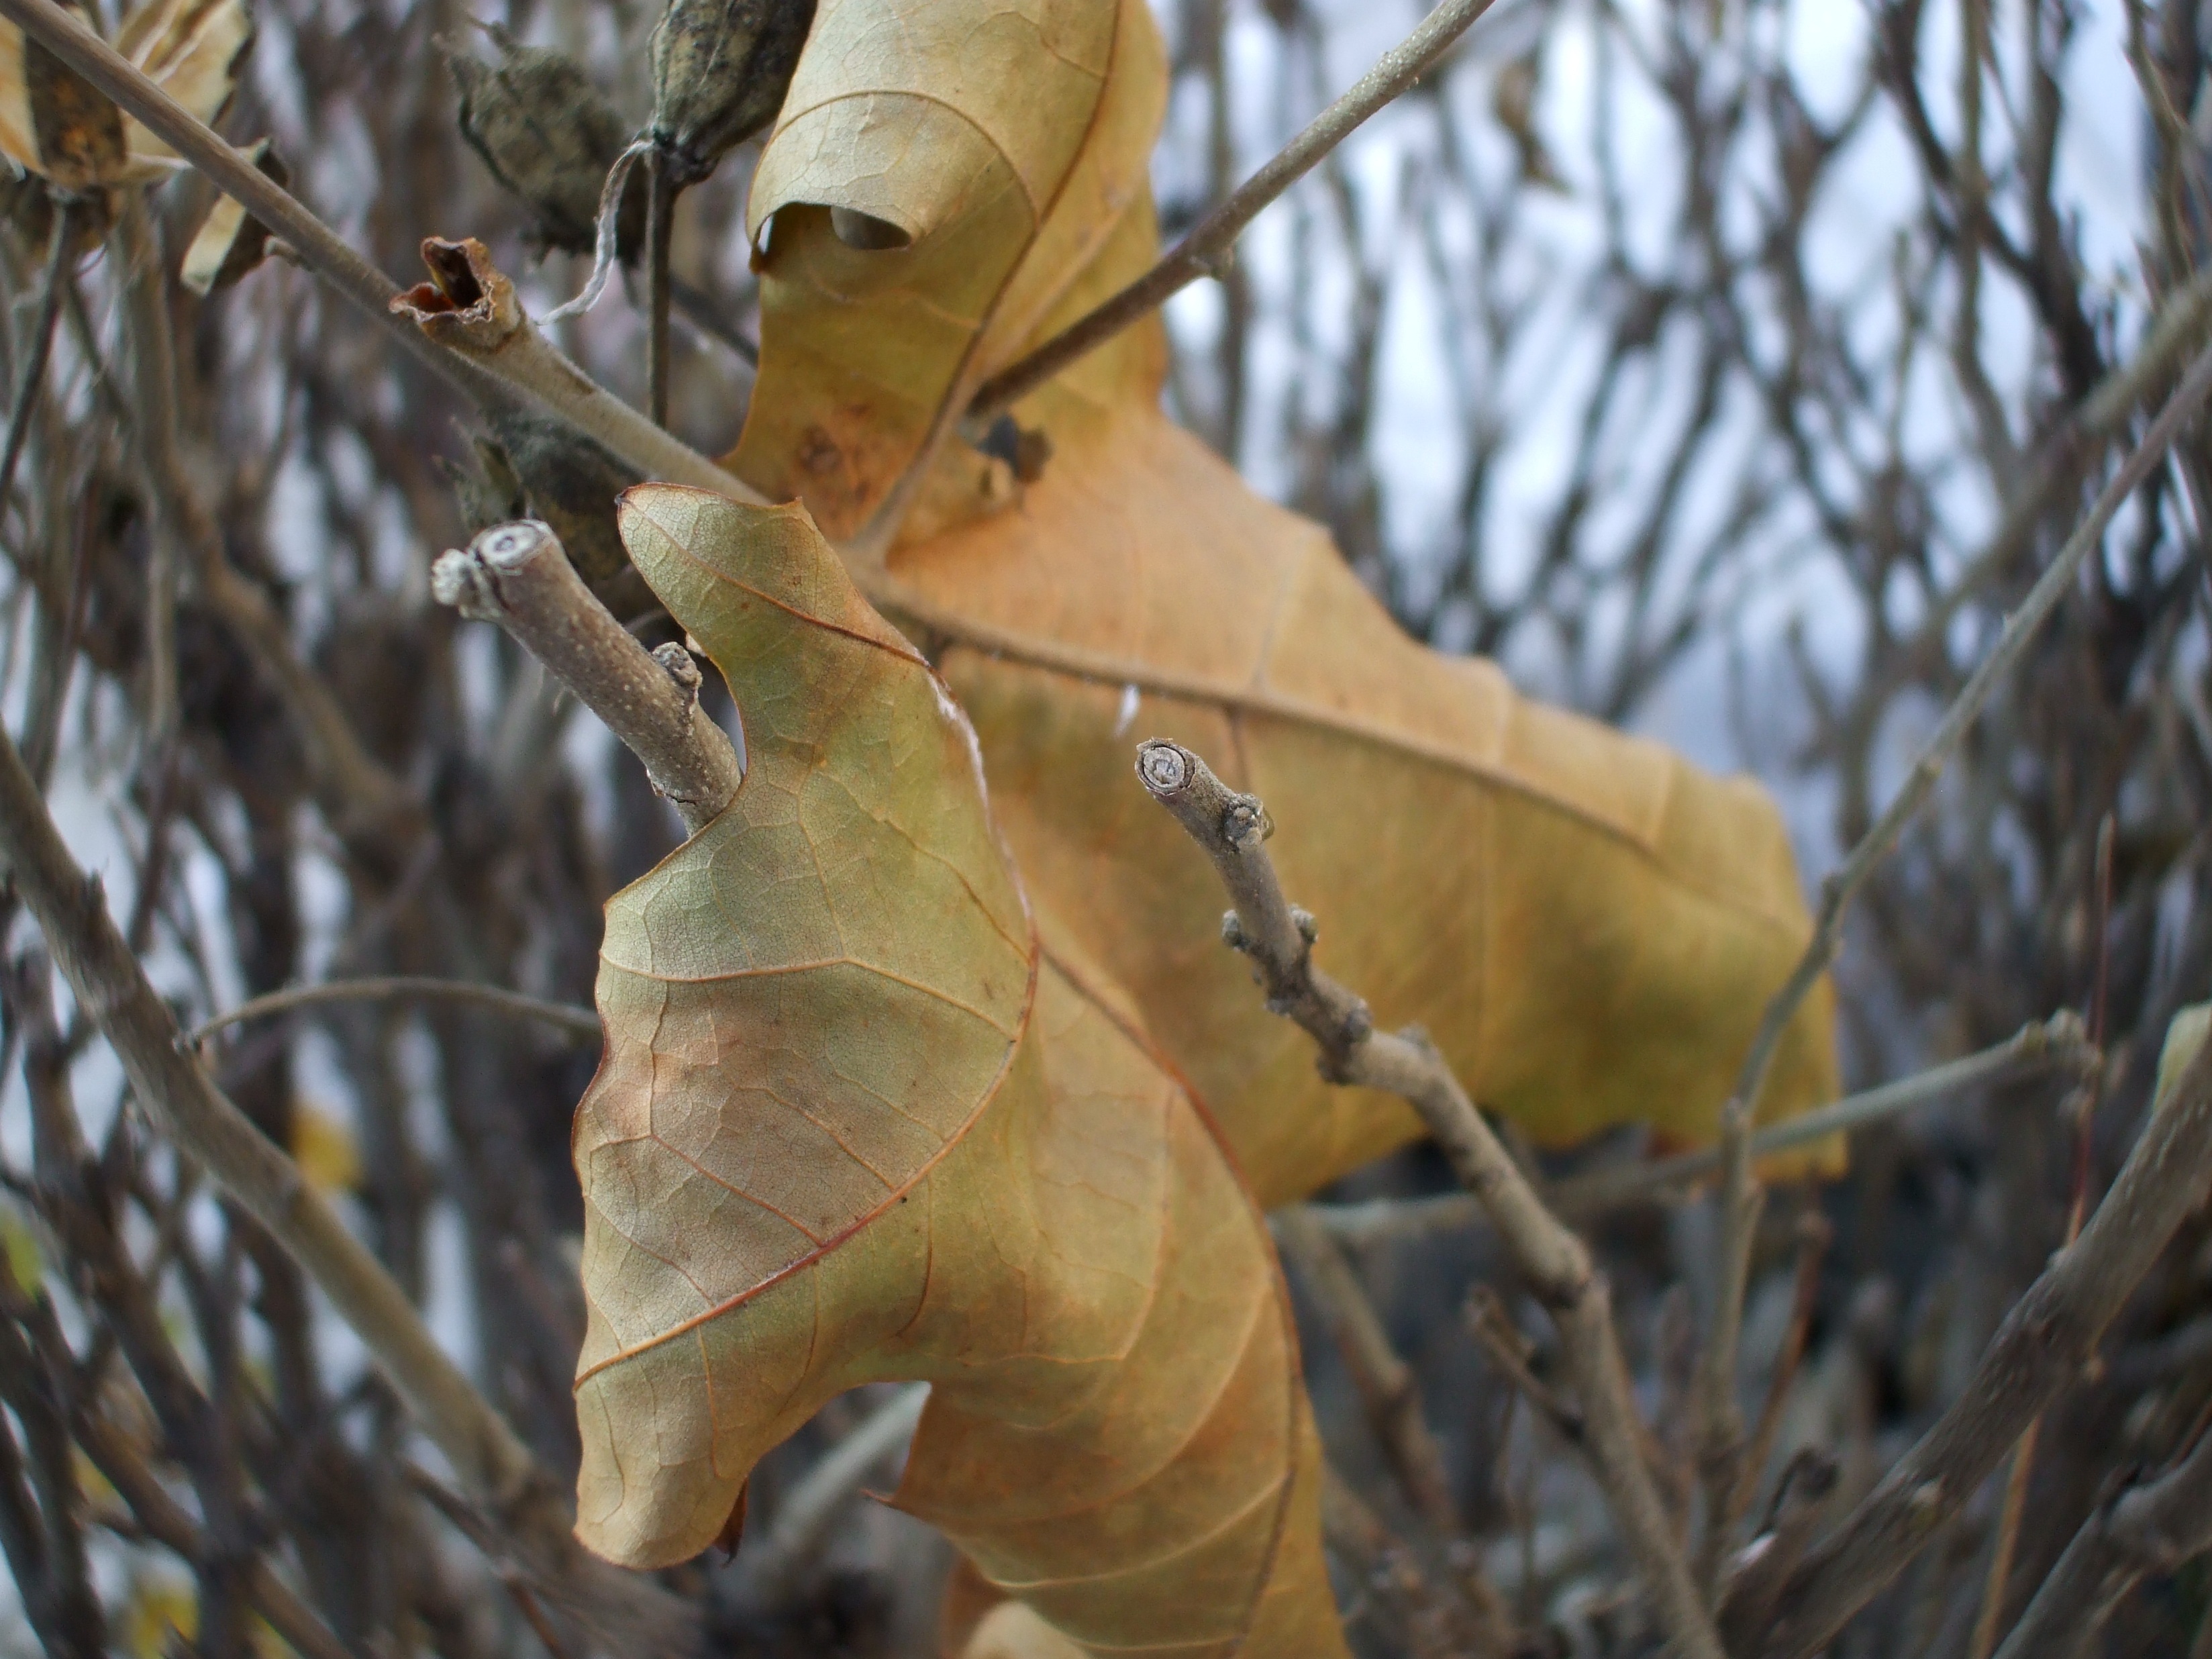
tree, nature, forest, branch, plant, wood, leaf, flower, wildlife, autumn, flora, season, fauna, brown leaf, november, macro photography, woody plant